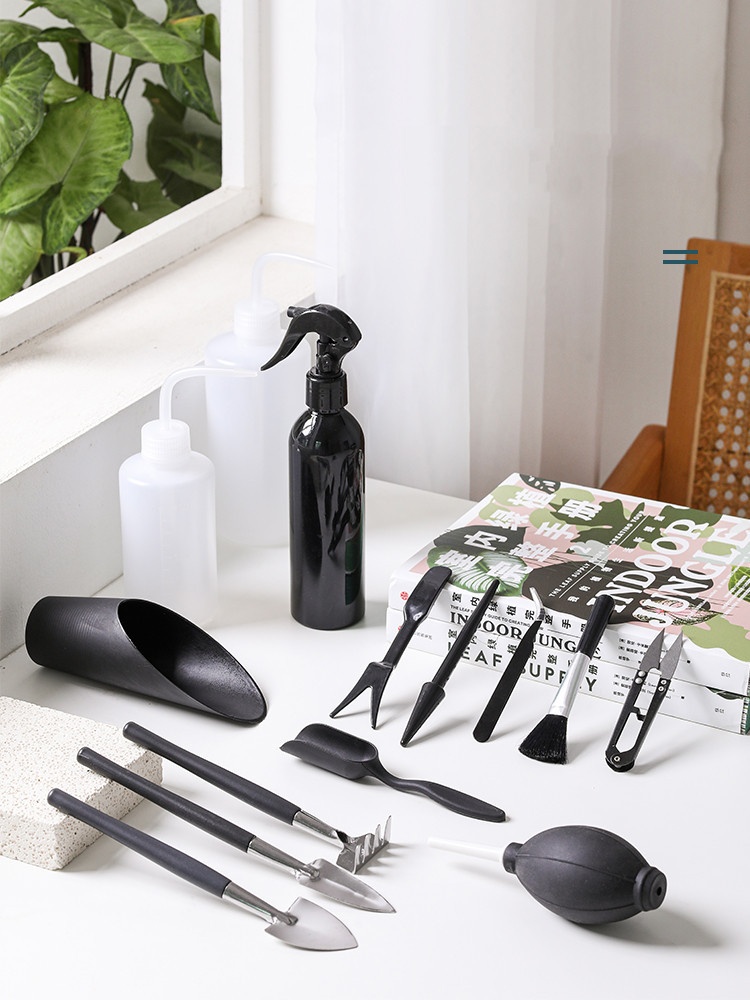
Gardening Shovel Special Clip Flower Planting Set Tool
Product information: Material: iron Color Classification: Five piece set Eight piece set Thirteen piece set (OPP bag) Thirteen-piece set (storage bag) Thirteen-piece set (storage bag) +50 soil changing mat Thirteen-piece set (storage bag) + 75 soil changing mat Thirteen-piece set (storage bag) + 100 soil changing mat Features: Name: Succulent Tool Set Specification: Five-piece set of OPP bag/Eight piece set of OPP bag/Thirteen-piece set of OPP bag/ Thirteen-piece storage bag/13-piece storage bag+50CM soil changing mat/ Thirteen-piece storage bag +75CM soil changing mat/ Thirteen-piece storage bag + 100CM soil changing mat Remarks: The utensils are handmade, and the stainless steel and handle are manually welded, and the interface may appear Irregularities are normal. Stainless steel part, due to hand-made, packaging As well as transportation, scratches may appear, which will not affect normal use, and it is not a quality problem. Packing list: 1. Cleaning brush (about 10.5cm) *1 2. Seedling riser (about 14cm)*1 3. Hole punch (approximately 14.5cm) *1 4.Tea spoon (approximately 15cm) *1 5. Shovel cup (approximately 16cm) *1 6.Small rake (approximately 16.5cm) *1 7. Round head shovel (approximately 20cm) *1 8. Pointed shovel (approximately 21cm) *1 9. Spray bottle (about 300ml) *1 10.Air blow (approximately 15cm) *1 11. Elbow tweezers (about 12cm) *1 12.Small scissors (approximately 11cm) *1 13.Watering bottle (approximately 250ml) *1 14. Soil changing mat (flat 50*50cm/75* 75cm/ 100* 100cm)*1 15.Storage bag (22*18*8cm)*1
Brand: Garden Green House
Category: Home & Garden > Lawn & Garden > Gardening > Gardening Tools > Shovels & Spades